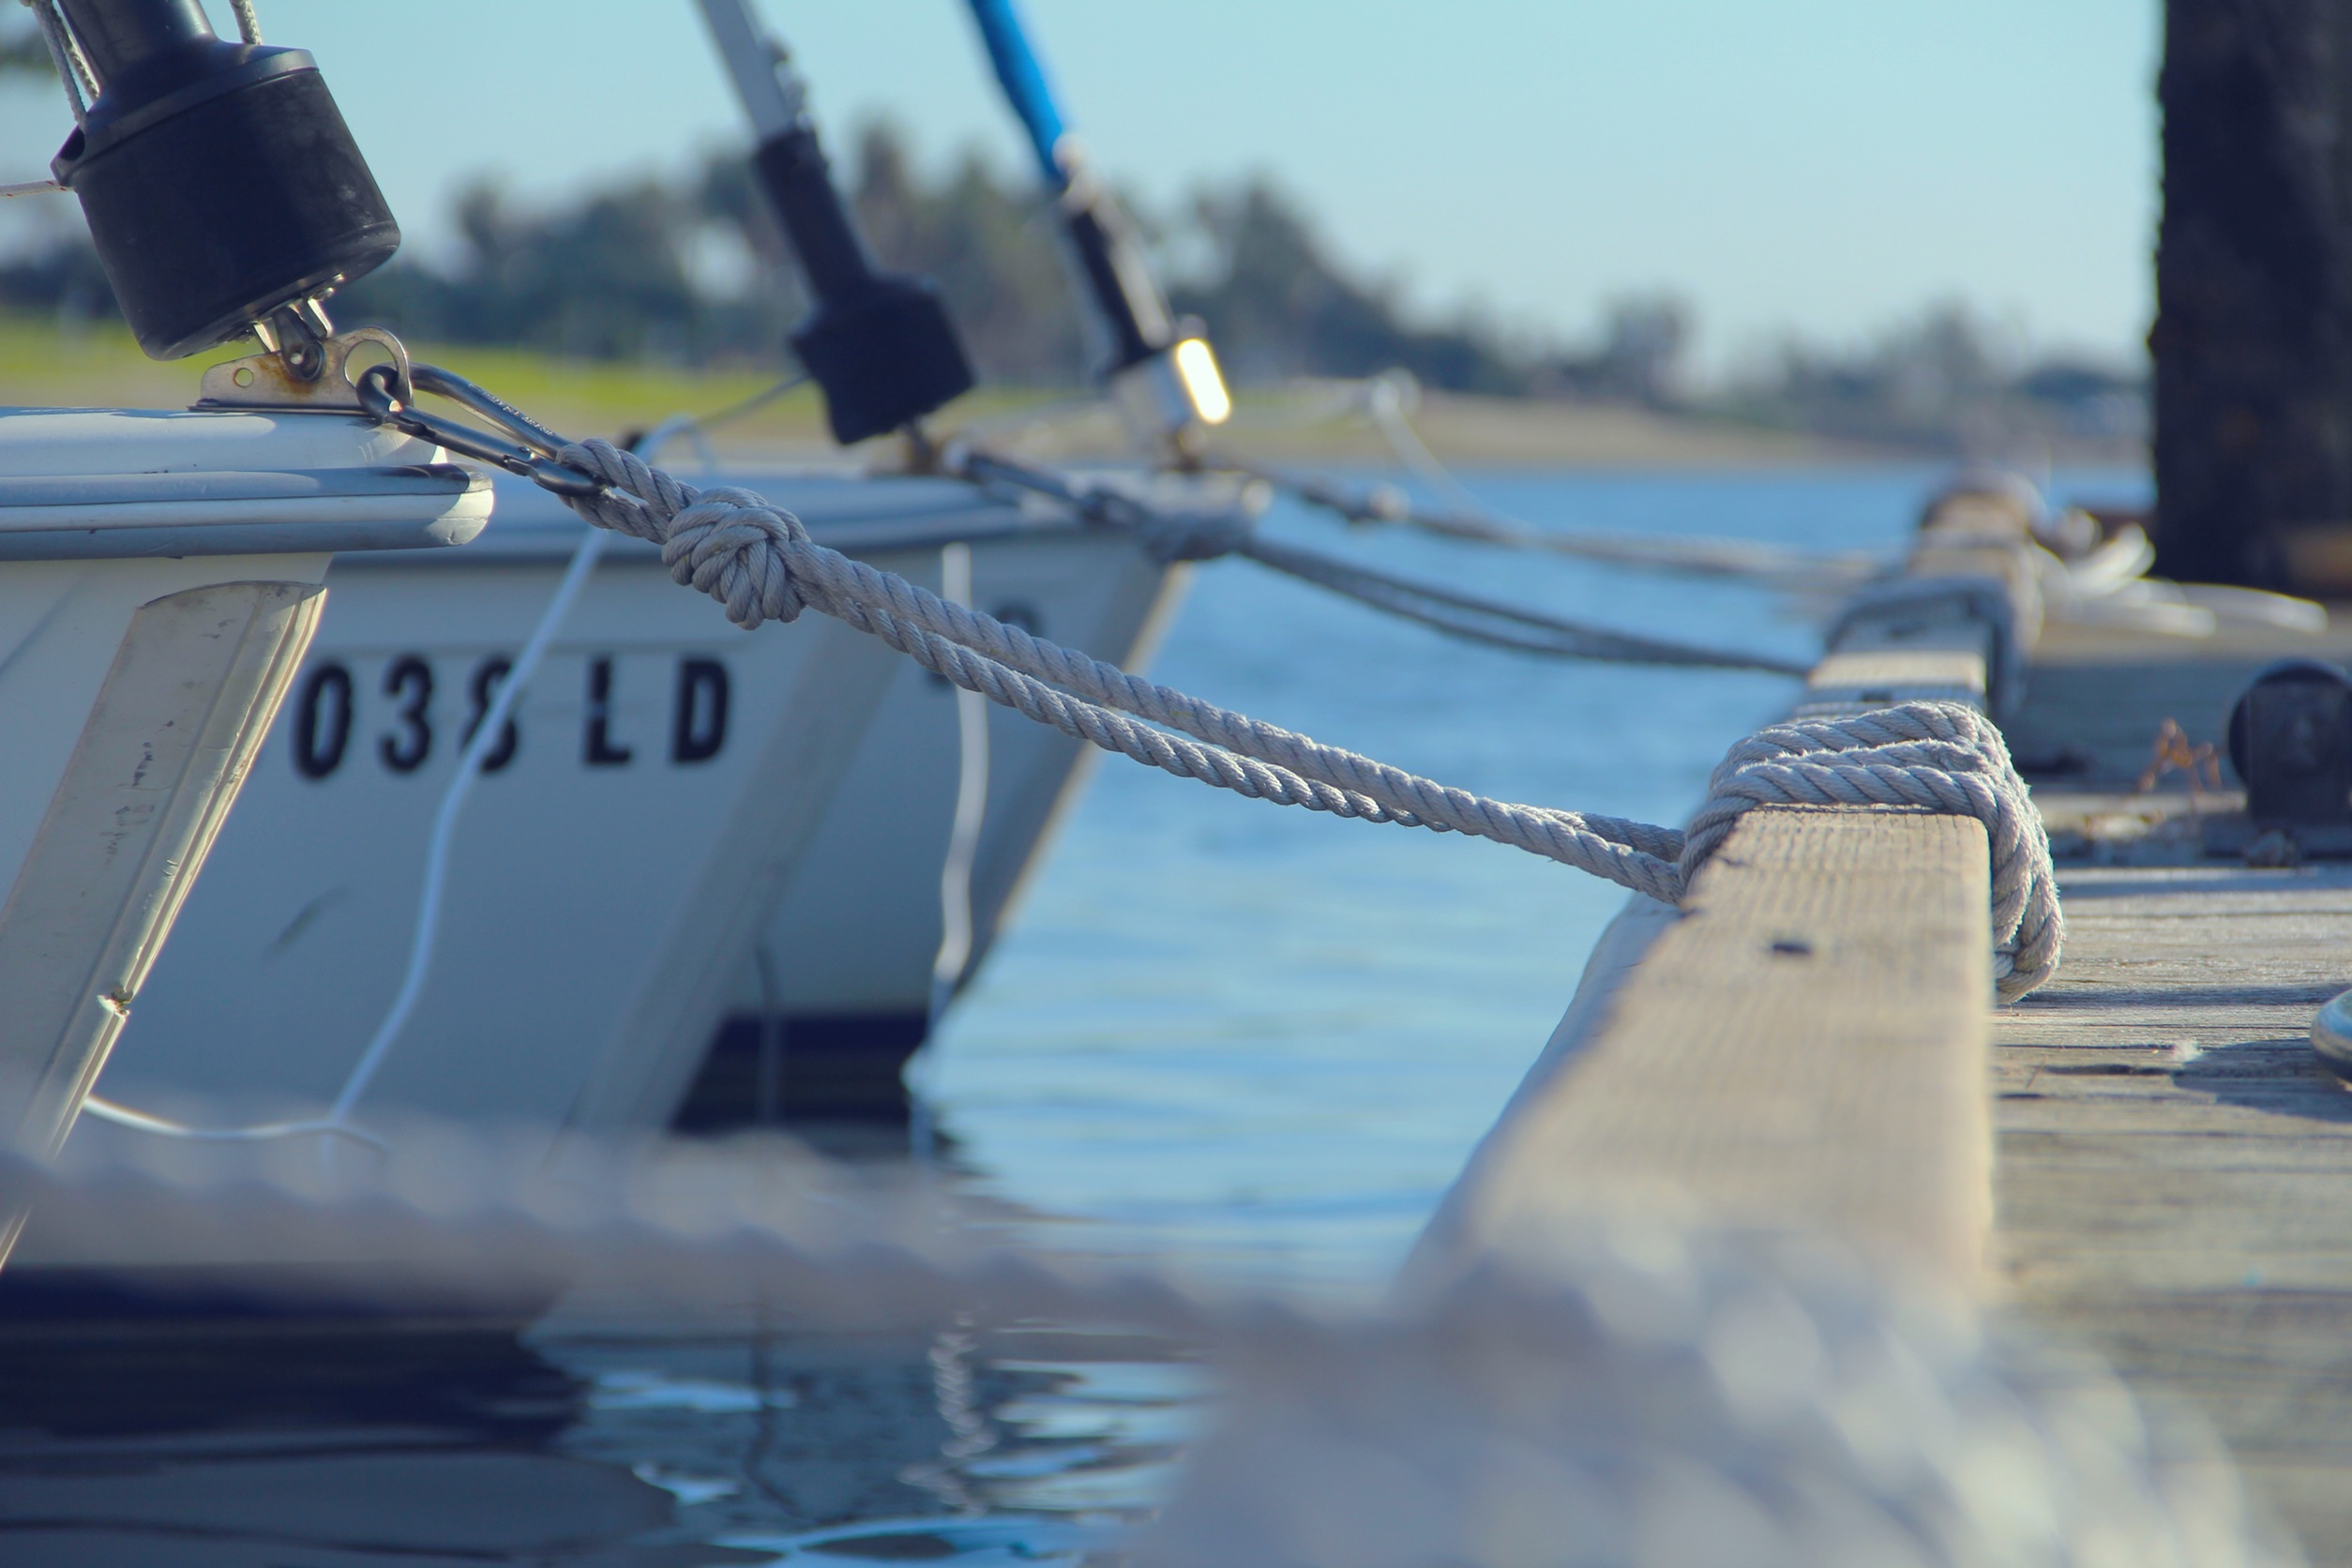
sea, water, winter, dock, boat, ice, vehicle, sailing, boating, boats, ropes, watercraft